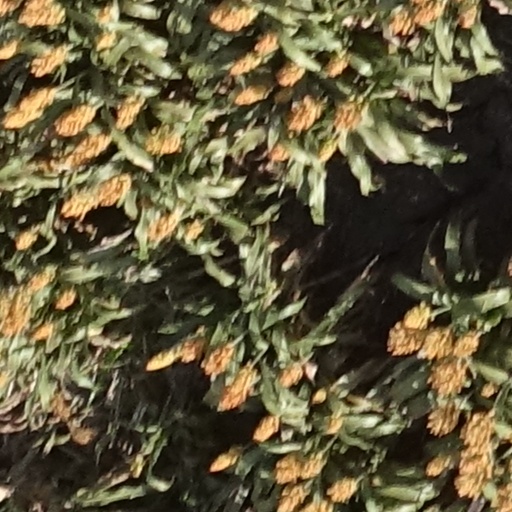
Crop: sorghum